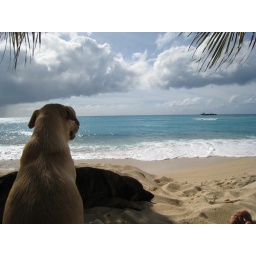
The beach dog watches a ship roll by